Grasshopper sparrow

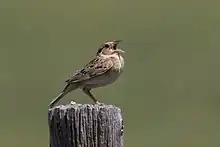
Grasshopper sparrow singing

Grasshopper sparrows are a common host of the brown-headed cowbird, a brood parasite which lays their eggs in the nests of other species. Cowbirds can be detrimental to host species because they often remove host eggs and nestlings or destroy nests to initiate another nesting attempt, allowing for future parasitism. However, they do not necessarily reduce the chances of nests successfully fledging young. The rate of brood parasitism by brown-headed cowbirds varies across the grasshopper sparrow's range and depends on habitat characteristics such as the amount of woody vegetation and whether the land is grazed. In surveyed populations, 2–65% of nests were parasitized by cowbirds.